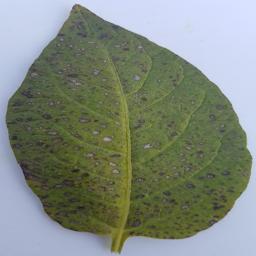
Etiqueta: Tizon_Temprano